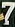
Number: 7